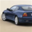
Label: automobile